Ballot (automobile)

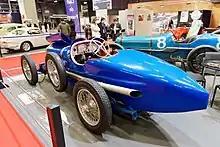
1920 Ballot

More successes followed, on both sides of the Atlantic. DePalma finished second in the 1921 French Grand Prix and French driver Jules Goux finished third. Goux went on to win the inaugural Italian Grand Prix at Brescia, Italy in 1921, driving a Ballot. Second place was taken by the team leader Jean Chassagne on a sister car; a year before, in 1920 Chassagne made the fastest BARC lap of the year at Brooklands on a 4.9-litre Ballot, coming again second. A Ballot with a straight-eight-cylinder 4.9-litre engine competed in the 1921 French Grand Prix.